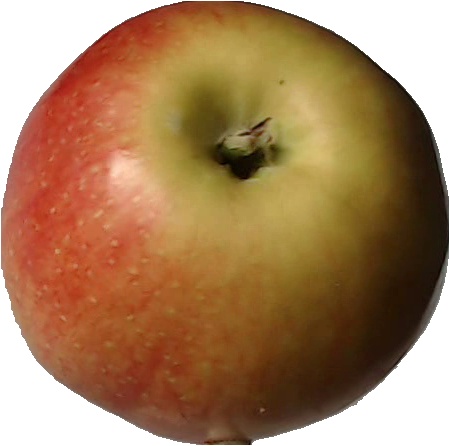
Label: apple_red_2